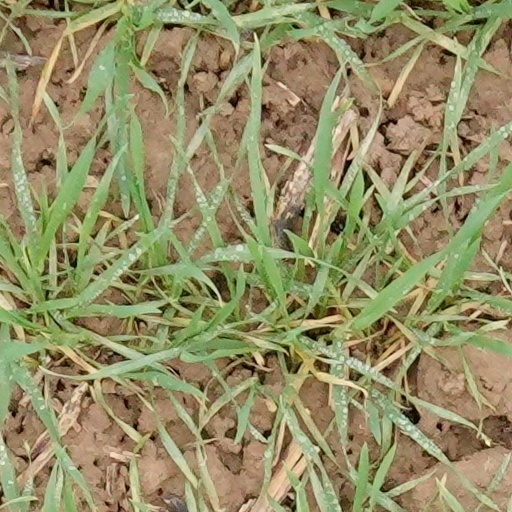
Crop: wheat